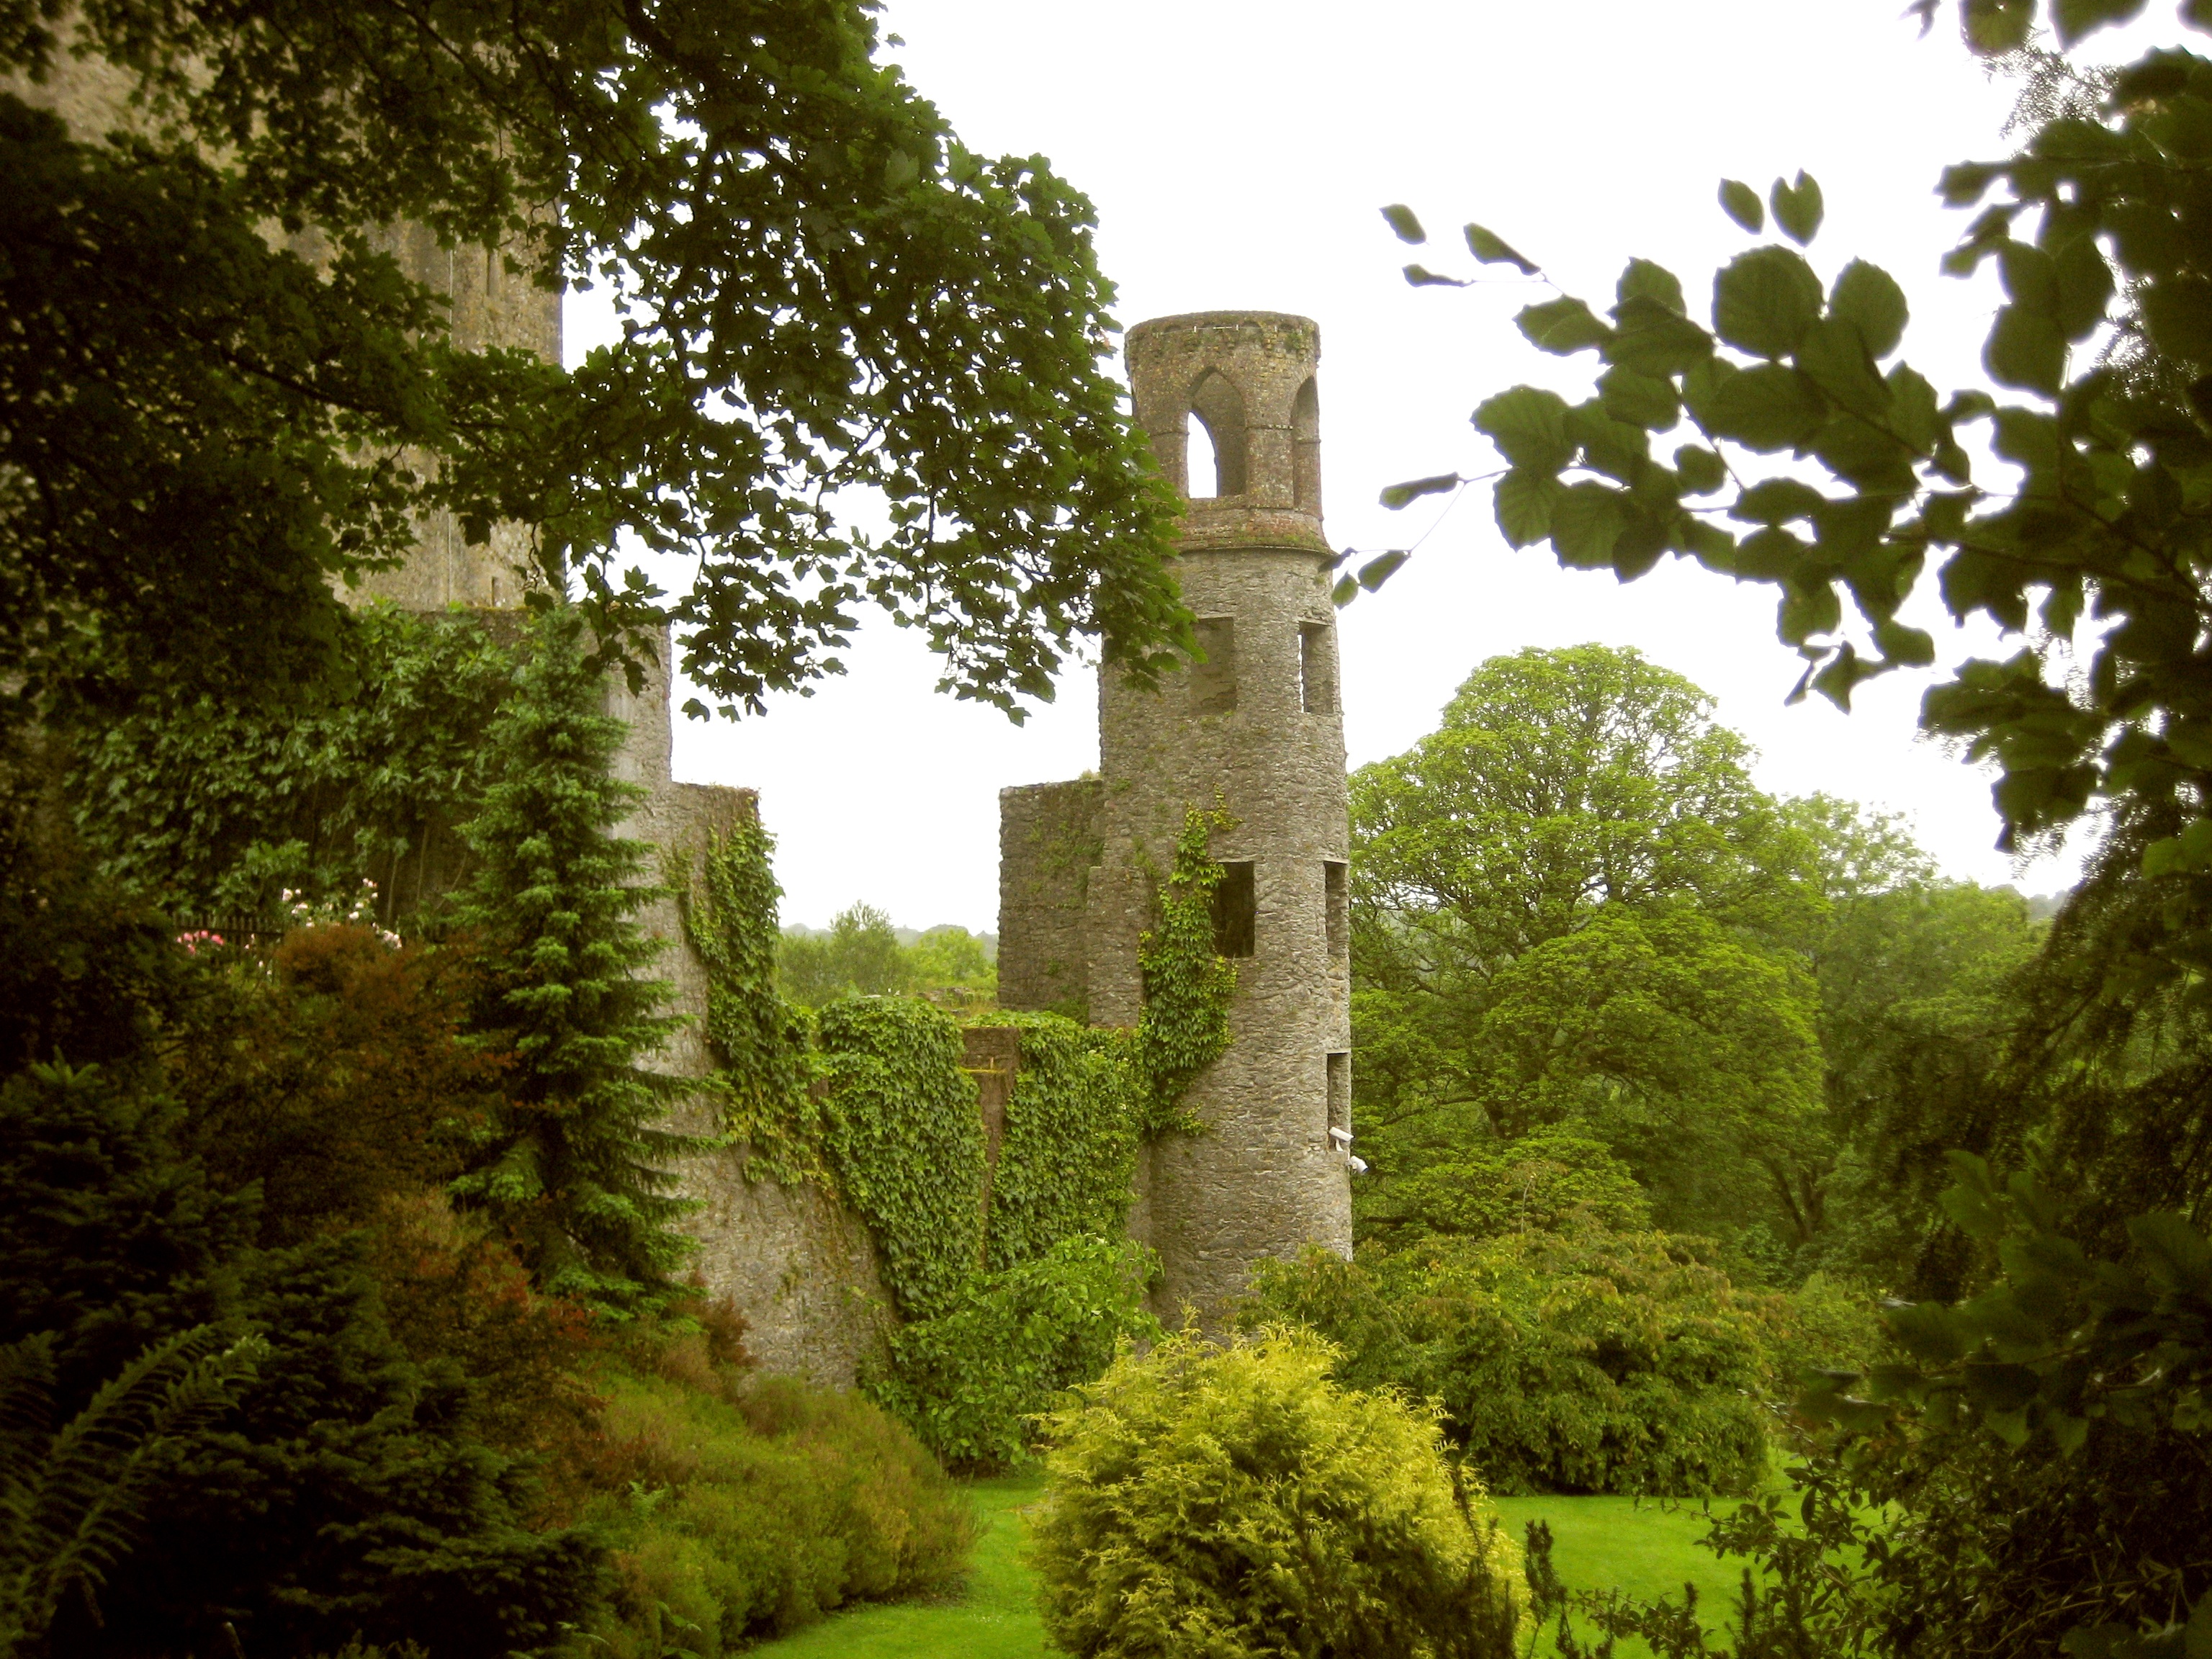
tree, building, chateau, stone, tower, castle, landmark, garden, cork, medieval, ruins, monastery, ireland, famous, estate, celtic, rural area, blarney castle